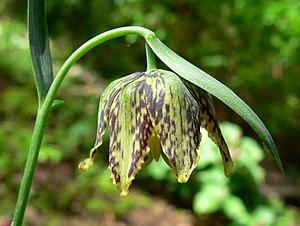
Les fritillaires, couramment appelées goganes dans l'ouest de la France, sont des plantes herbacées vivaces appartenant à la famille des Liliaceae sensu stricto. Le genre comprend quelque 120 espèces d'Europe, d'Asie et de l'Ouest américain. On rencontre beaucoup d'espèces endémiques, notamment en Grèce, dans les Balkans et en Asie Mineure.